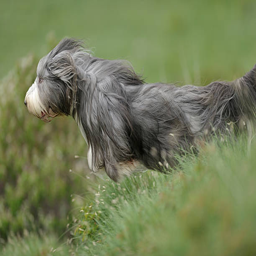
dog jumping over trench on a green field